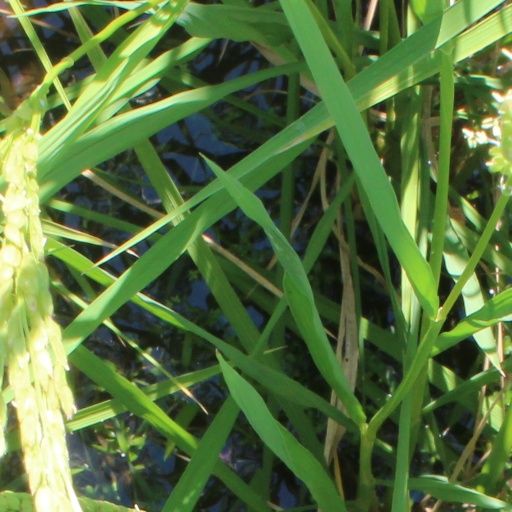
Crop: rice